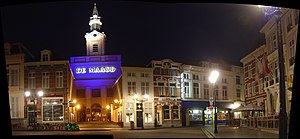
Bergen op Zoom
Teater De Maagd (Jomfruen) i Bergen op Zoom
Bergen op Zoom er en by og Kommune i provinsen Nord-Brabant i det sydvestlige Nederlandene. På dets regionalsprog udtaler man byen som Bèrrege. I Flandern skrives byen med bindestreg, altså: Bergen-op-Zoom. I uformelt skrift bliver den ofte forkortet til BoZ.